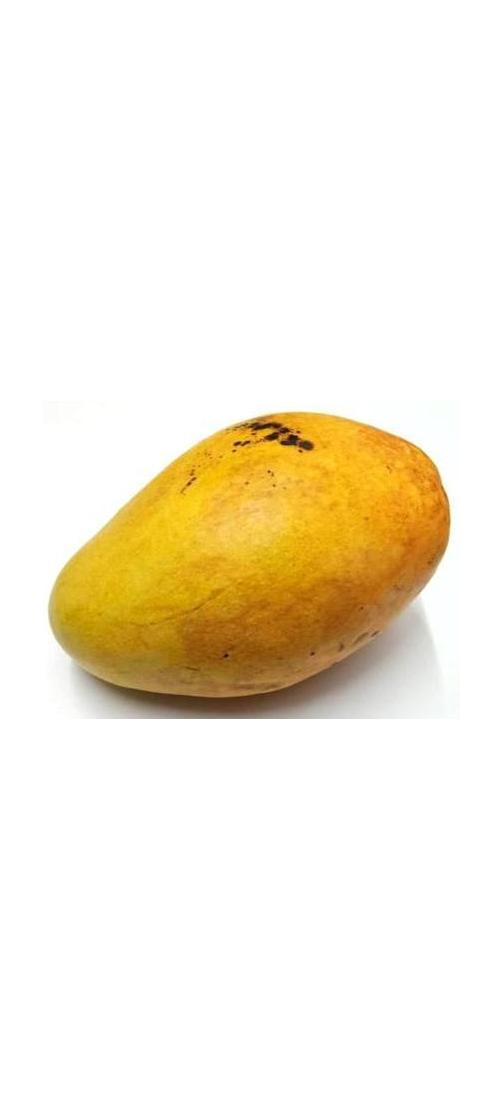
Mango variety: Bari-11